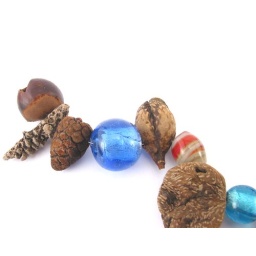
ok, the glass beads were found in my drawer rather than the beach...